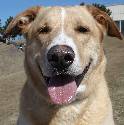
Label: dog